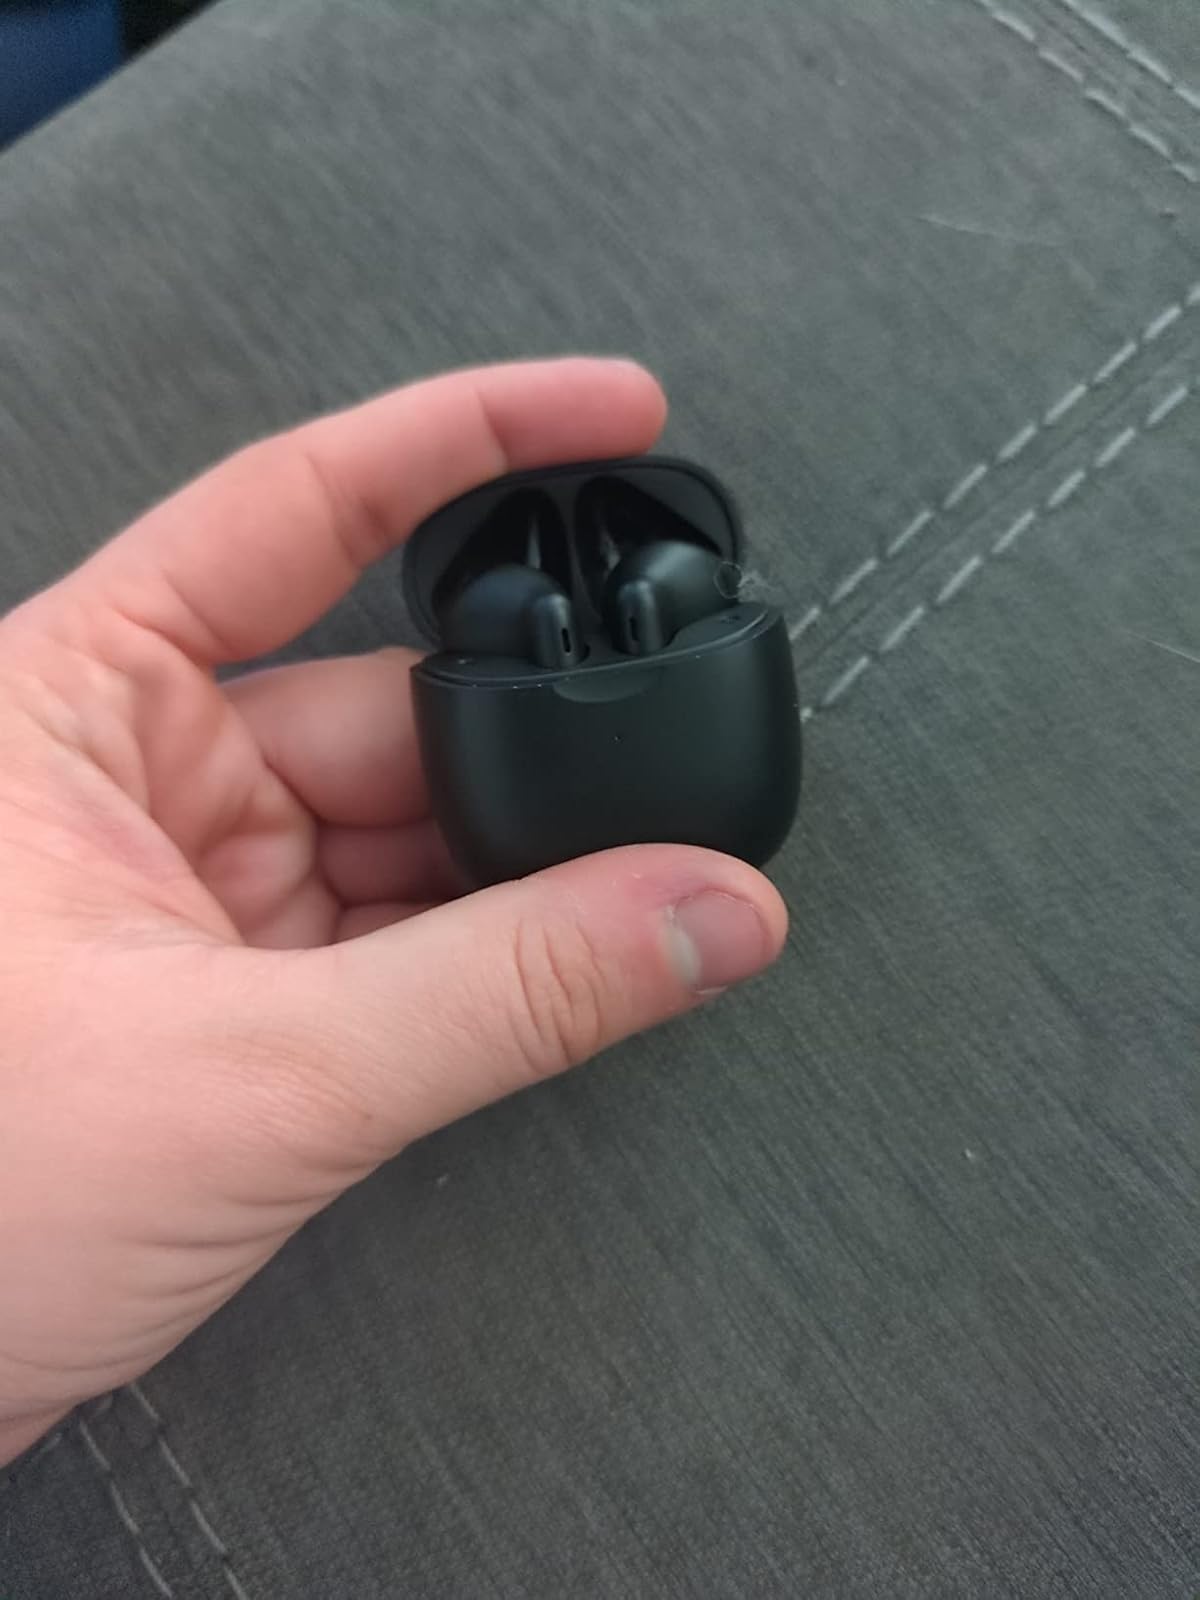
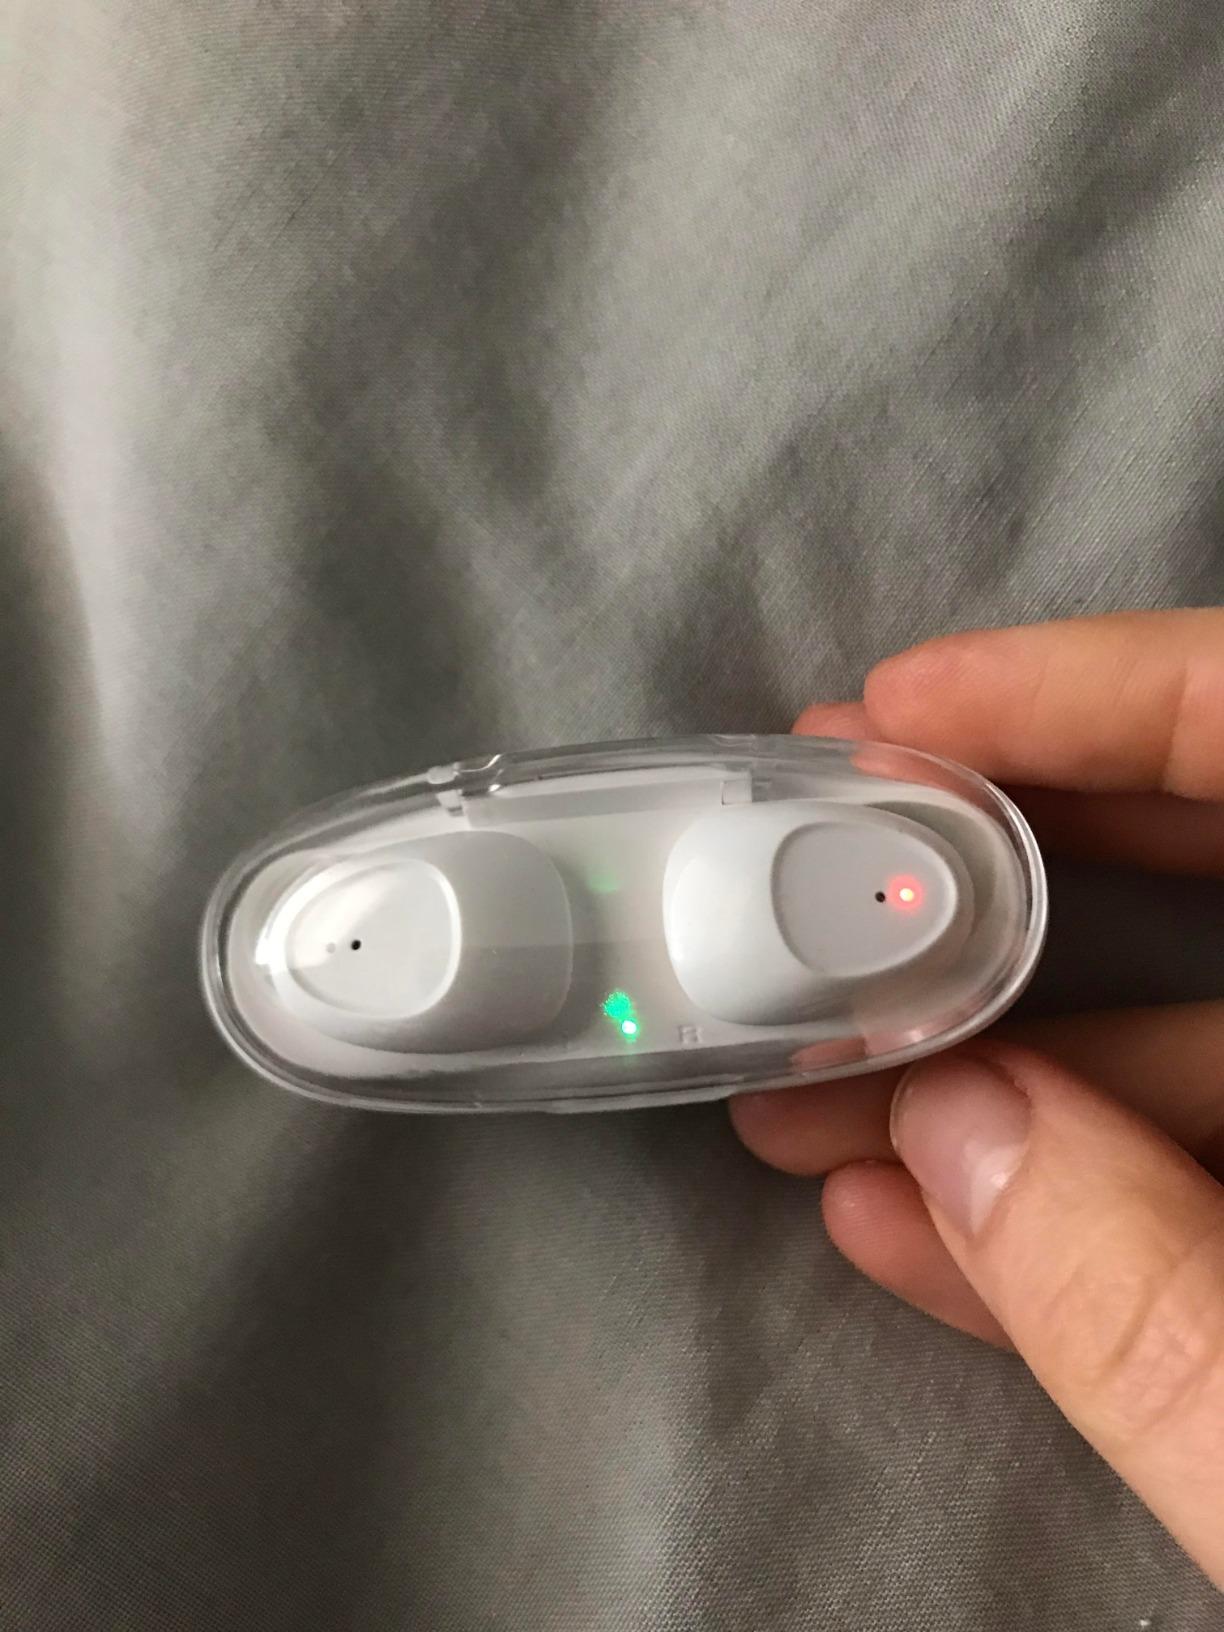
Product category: earbuds
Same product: no